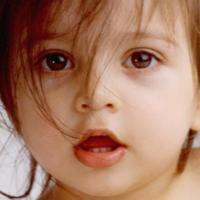
Age group: age 01-10